Wiedenbeck-Dobelin Warehouse

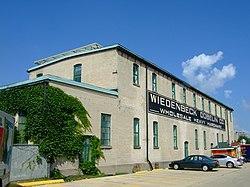
Wiedenbeck-Dobelin Warehouse

The Wiedenbeck-Dobelin Warehouse is located in Madison, Wisconsin.